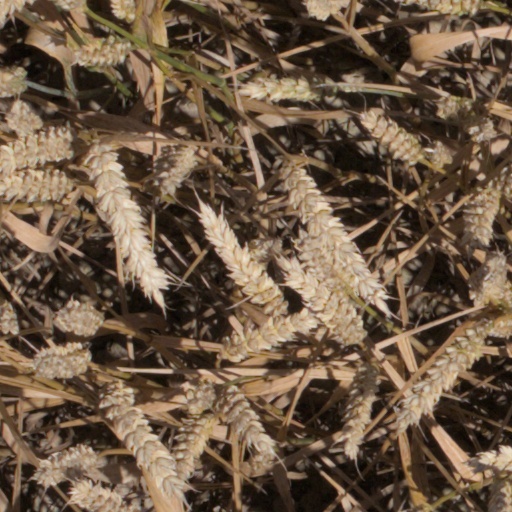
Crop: wheat